Second Life

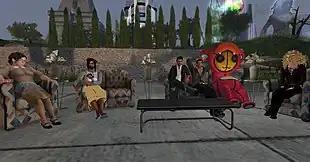
Several avatars together

During a 2001 meeting with investors, Rosedale noticed that the participants were particularly responsive to the collaborative, creative potential of "Second Life". As a result, the initial objective-driven, gaming focus of "Second Life" was shifted to a more user-created, community-driven experience.